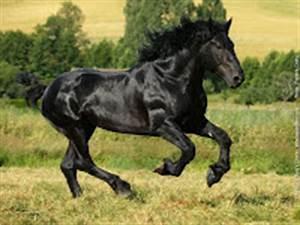
horse